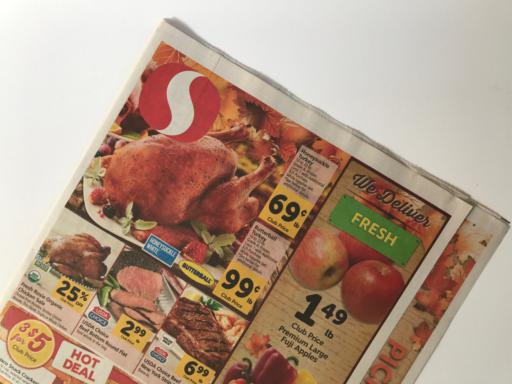
Label: paper